Nuremberg Cup

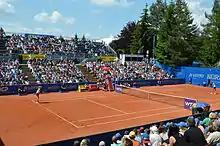
The centre court of the former clay court tournament

The Nuremberg Open was a men's tennis tournament that was played on the Grand Prix tennis circuit in 1976. The event was held in Nuremberg, West Germany and was played on indoor carpet courts. Frew McMillan won the singles title while partnering with Karl Meiler to win the doubles title.